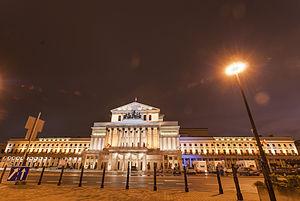
Varsovie est depuis 1596 la capitale de la Pologne et depuis 1999 le chef-lieu de la voïvodie de Mazovie. Elle est située sur la Vistule, à environ 320 km de la mer Baltique et des Carpates. Peuplée par plus d'1,8 million d'habitants, la capitale polonaise est aussi la plus grande ville du pays et la 8ᵉ plus grande de l'Union européenne. Varsovie se divise en dix-huit arrondissements.